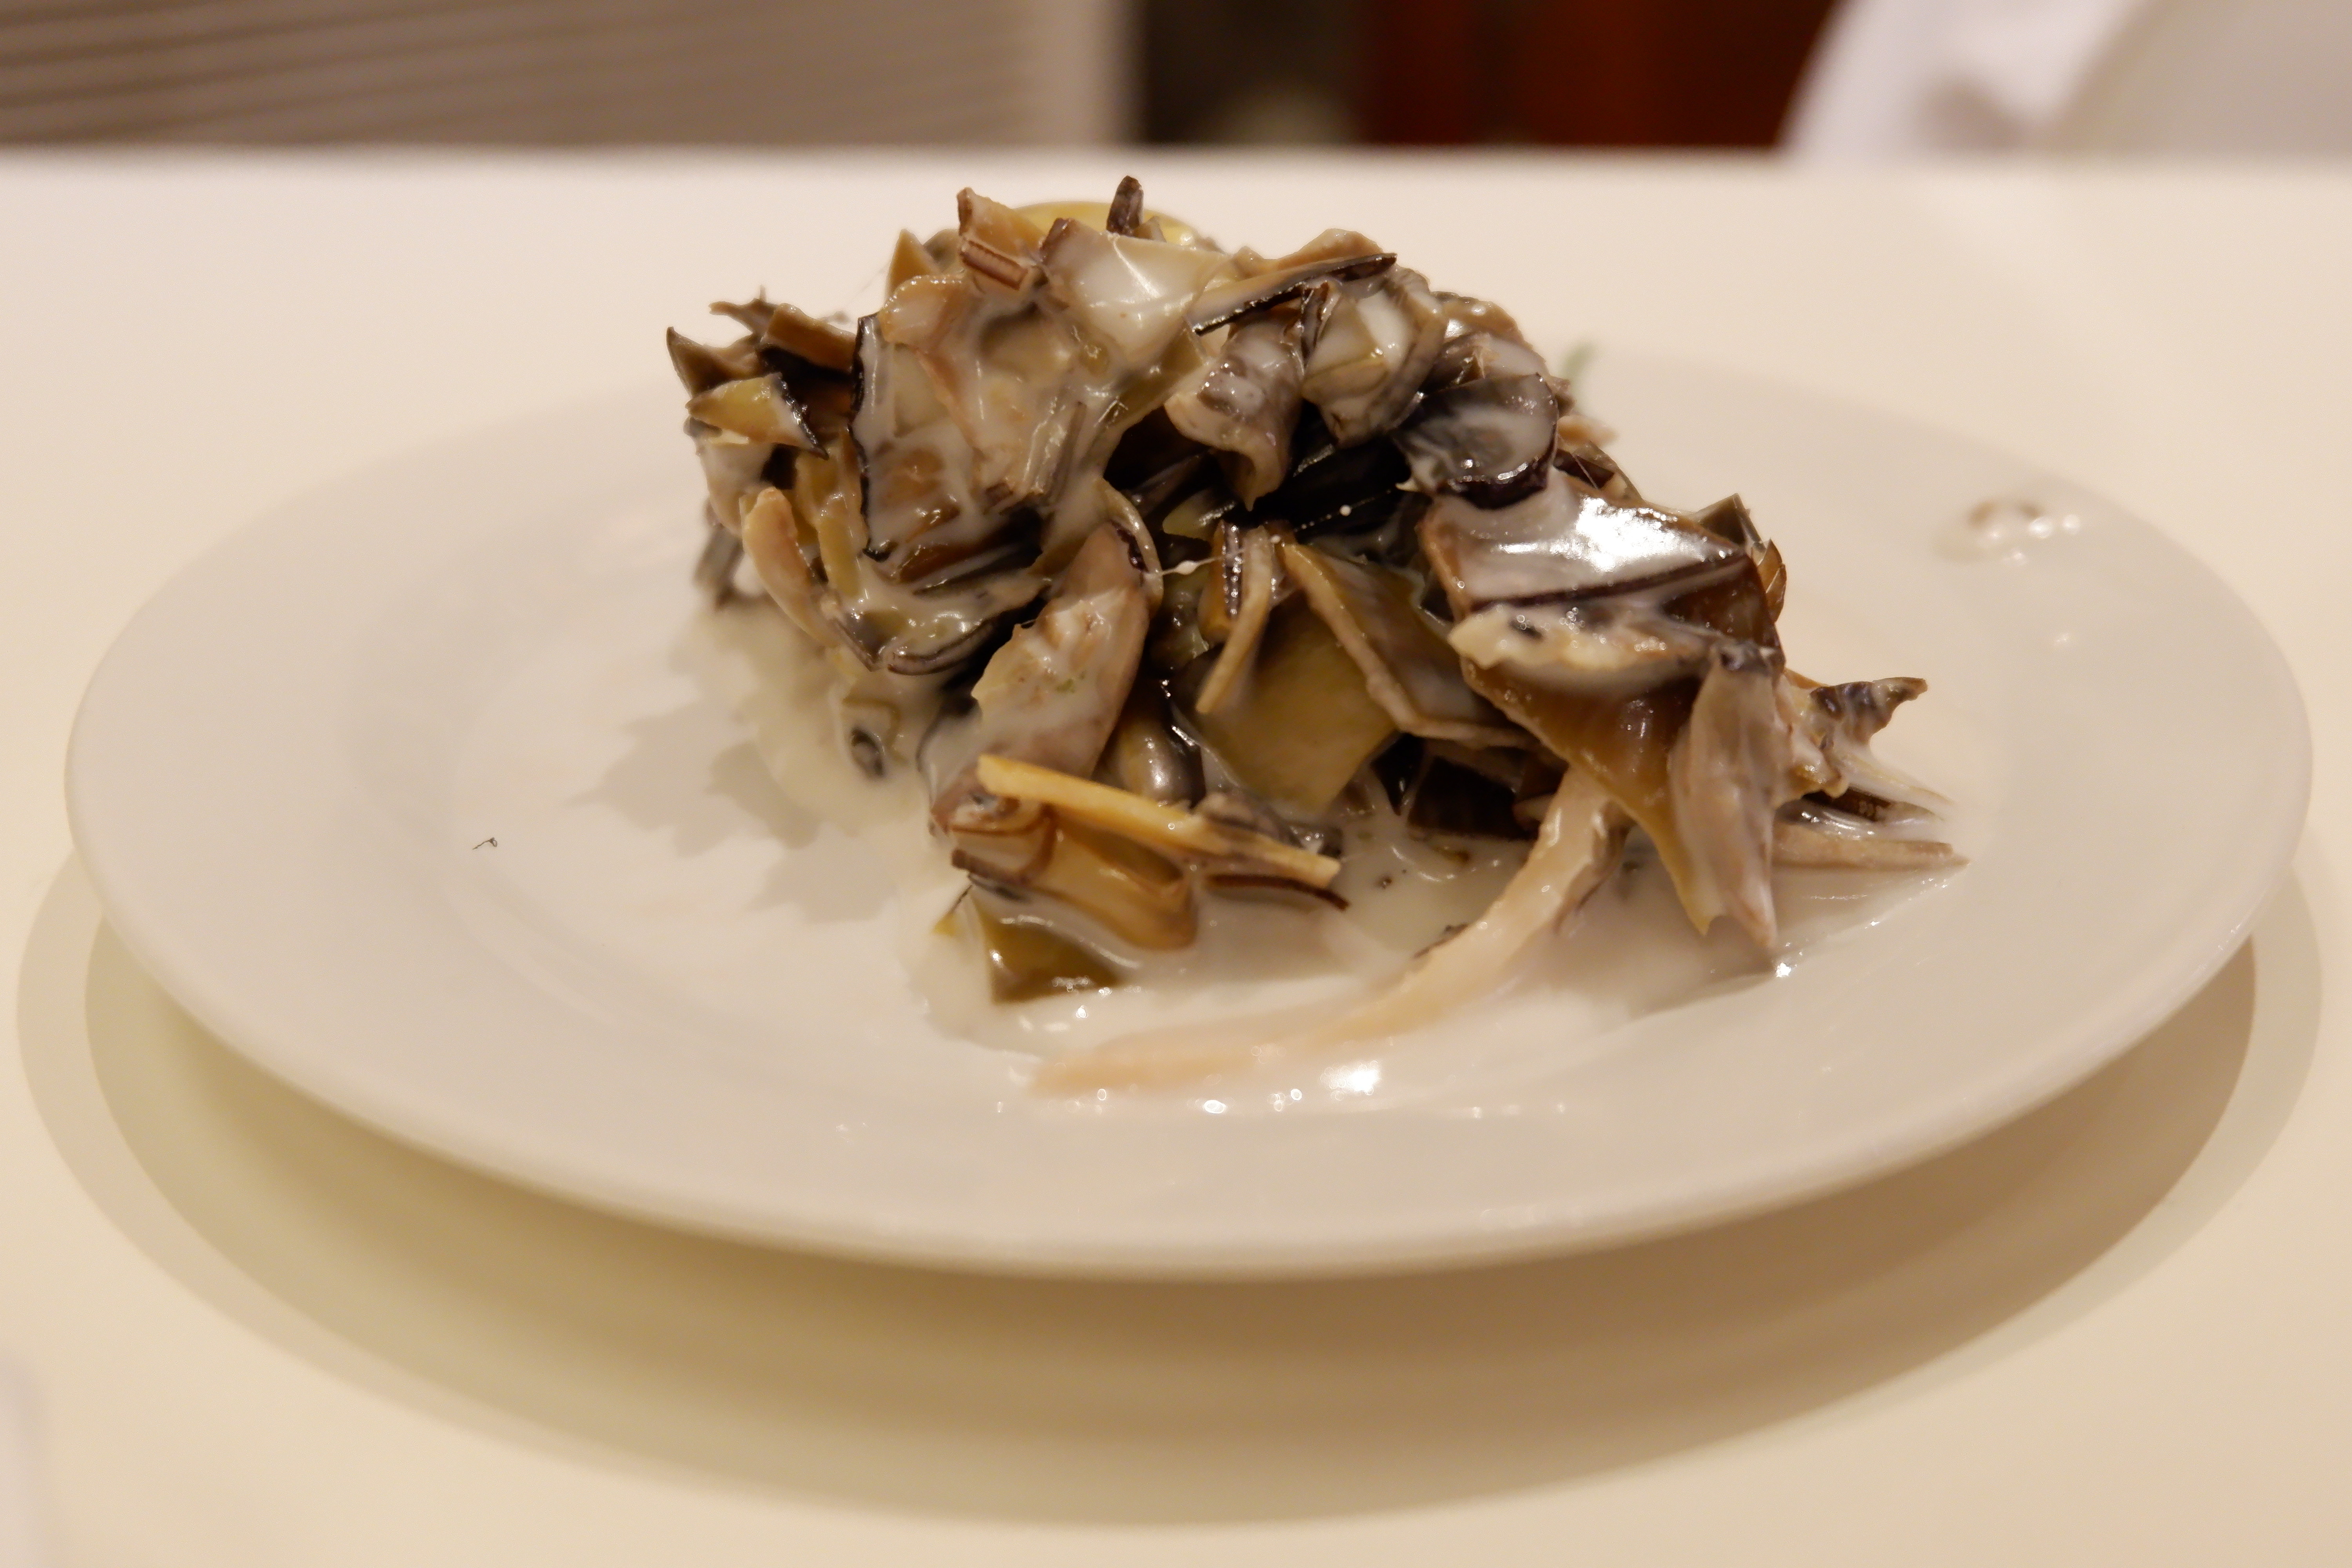
white plate, plate, salad, white sauce, Banana Bell, dish, meal, appetizers, food, cuisine, ingredient, recipe, seafood, produce, comfort food